Edwin Stanton

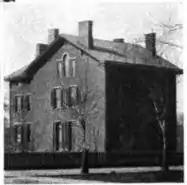
Stanton's home on Third Street in Steubenville

Stanton's relationship with Benjamin Tappan expanded when Tappan was elected the United States senator from Ohio in 1838. Tappan asked Stanton to oversee his law operations, which were based in Steubenville. When his time as county prosecutor was finished, Stanton moved back to the town. Stanton's work in politics also expanded. He served as a delegate at the Democrats' 1840 national convention in Baltimore, and was featured prominently in Martin Van Buren's campaign in the 1840 presidential election, which Van Buren lost.